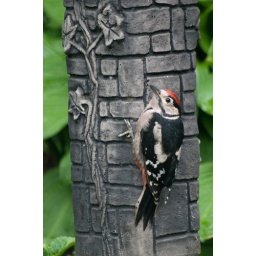
Young male great spotted woodpecker in front garden